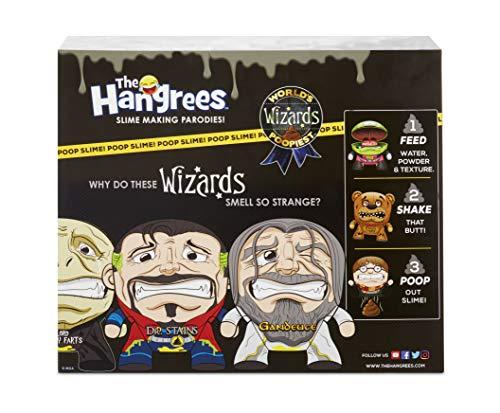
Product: MGA Entertainment Hangrees World's Poopiest- Wizards
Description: The hangrees figures are parodies of your favorite pop culture brands, movies, video games, and more – based on famous Wizard characters.
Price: $21.98
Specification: ProductDimensions:3.6x11.8x10inches|ItemWeight:1.3pounds|ShippingWeight:1.3pounds(Viewshippingratesandpolicies)|ASIN:B07PR1MYGQ|Itemmodelnumber:563082|Manufacturerrecommendedage:6-10years